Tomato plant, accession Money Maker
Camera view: tilt-top (135 deg); turntable rotation: 210 degrees
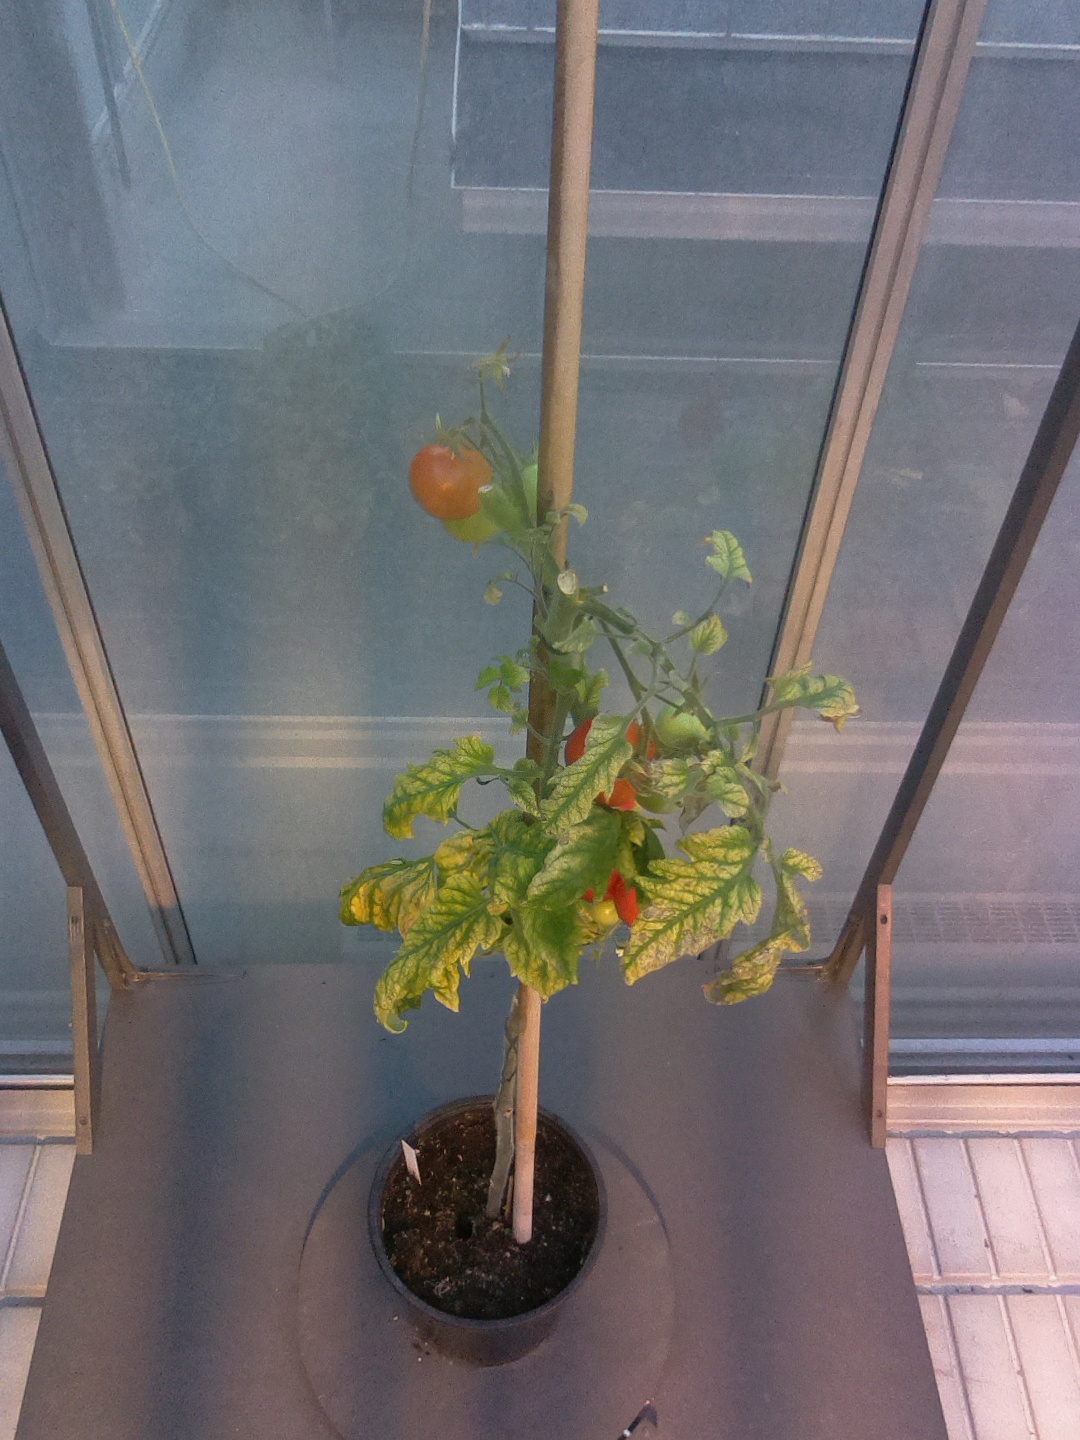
BBCH growth stage 84: 40%-50% of fruits show typical fully ripe color